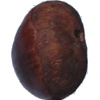
Label: Chestnut 1